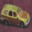
Label: automobile